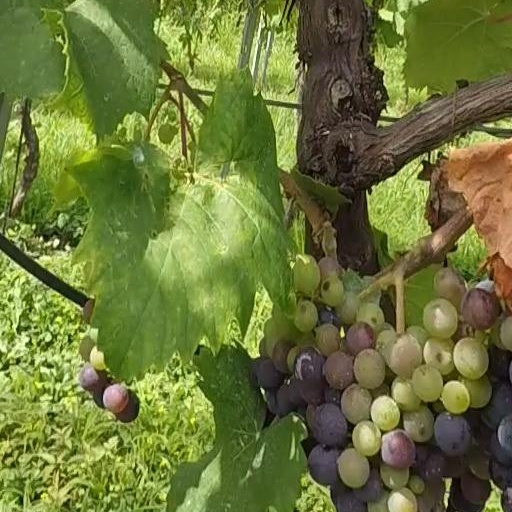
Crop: grape